Memorials and monuments to victims of the Titanic

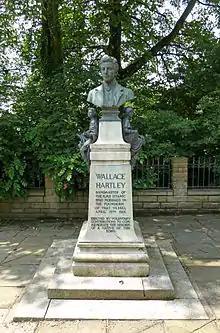
Memorial to Wallace Hartley, Colne

Wallace Hartley, the bandleader aboard "Titanic", was buried in his home town Colne in Lancashire under a fine headstone engraved with the opening bars of the hymn "Nearer, My God, to Thee". The townspeople also erected a monument to him on Albert Road. It was originally intended to be a commemorative drinking fountain until the memorial committee realised that might be inappropriate given that Hartley had drowned. It was therefore decided to erect a bronze bust of Hartley mounted on a plinth. Below the bust, sitting on cornices, are two caped female figures holding lyres in their hands. The original figures were stolen and have been replaced by plastic replicas.